Tinius Olsen

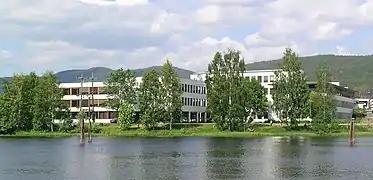
Tinius Olsen's School

The Tinius Olsen's School ("Fagskolen Tinius Olsen") is a combined technical vocational college and secondary school in Kongsberg.